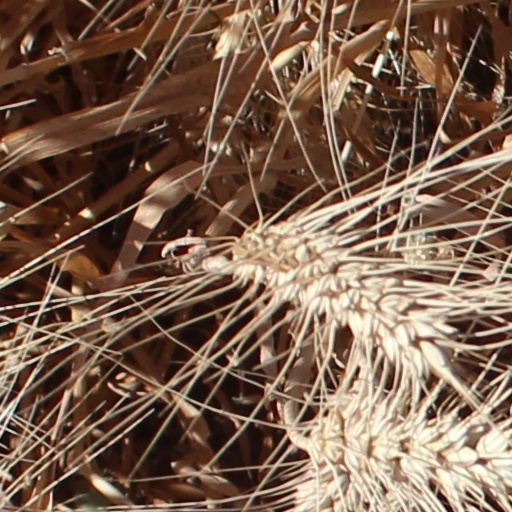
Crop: wheat